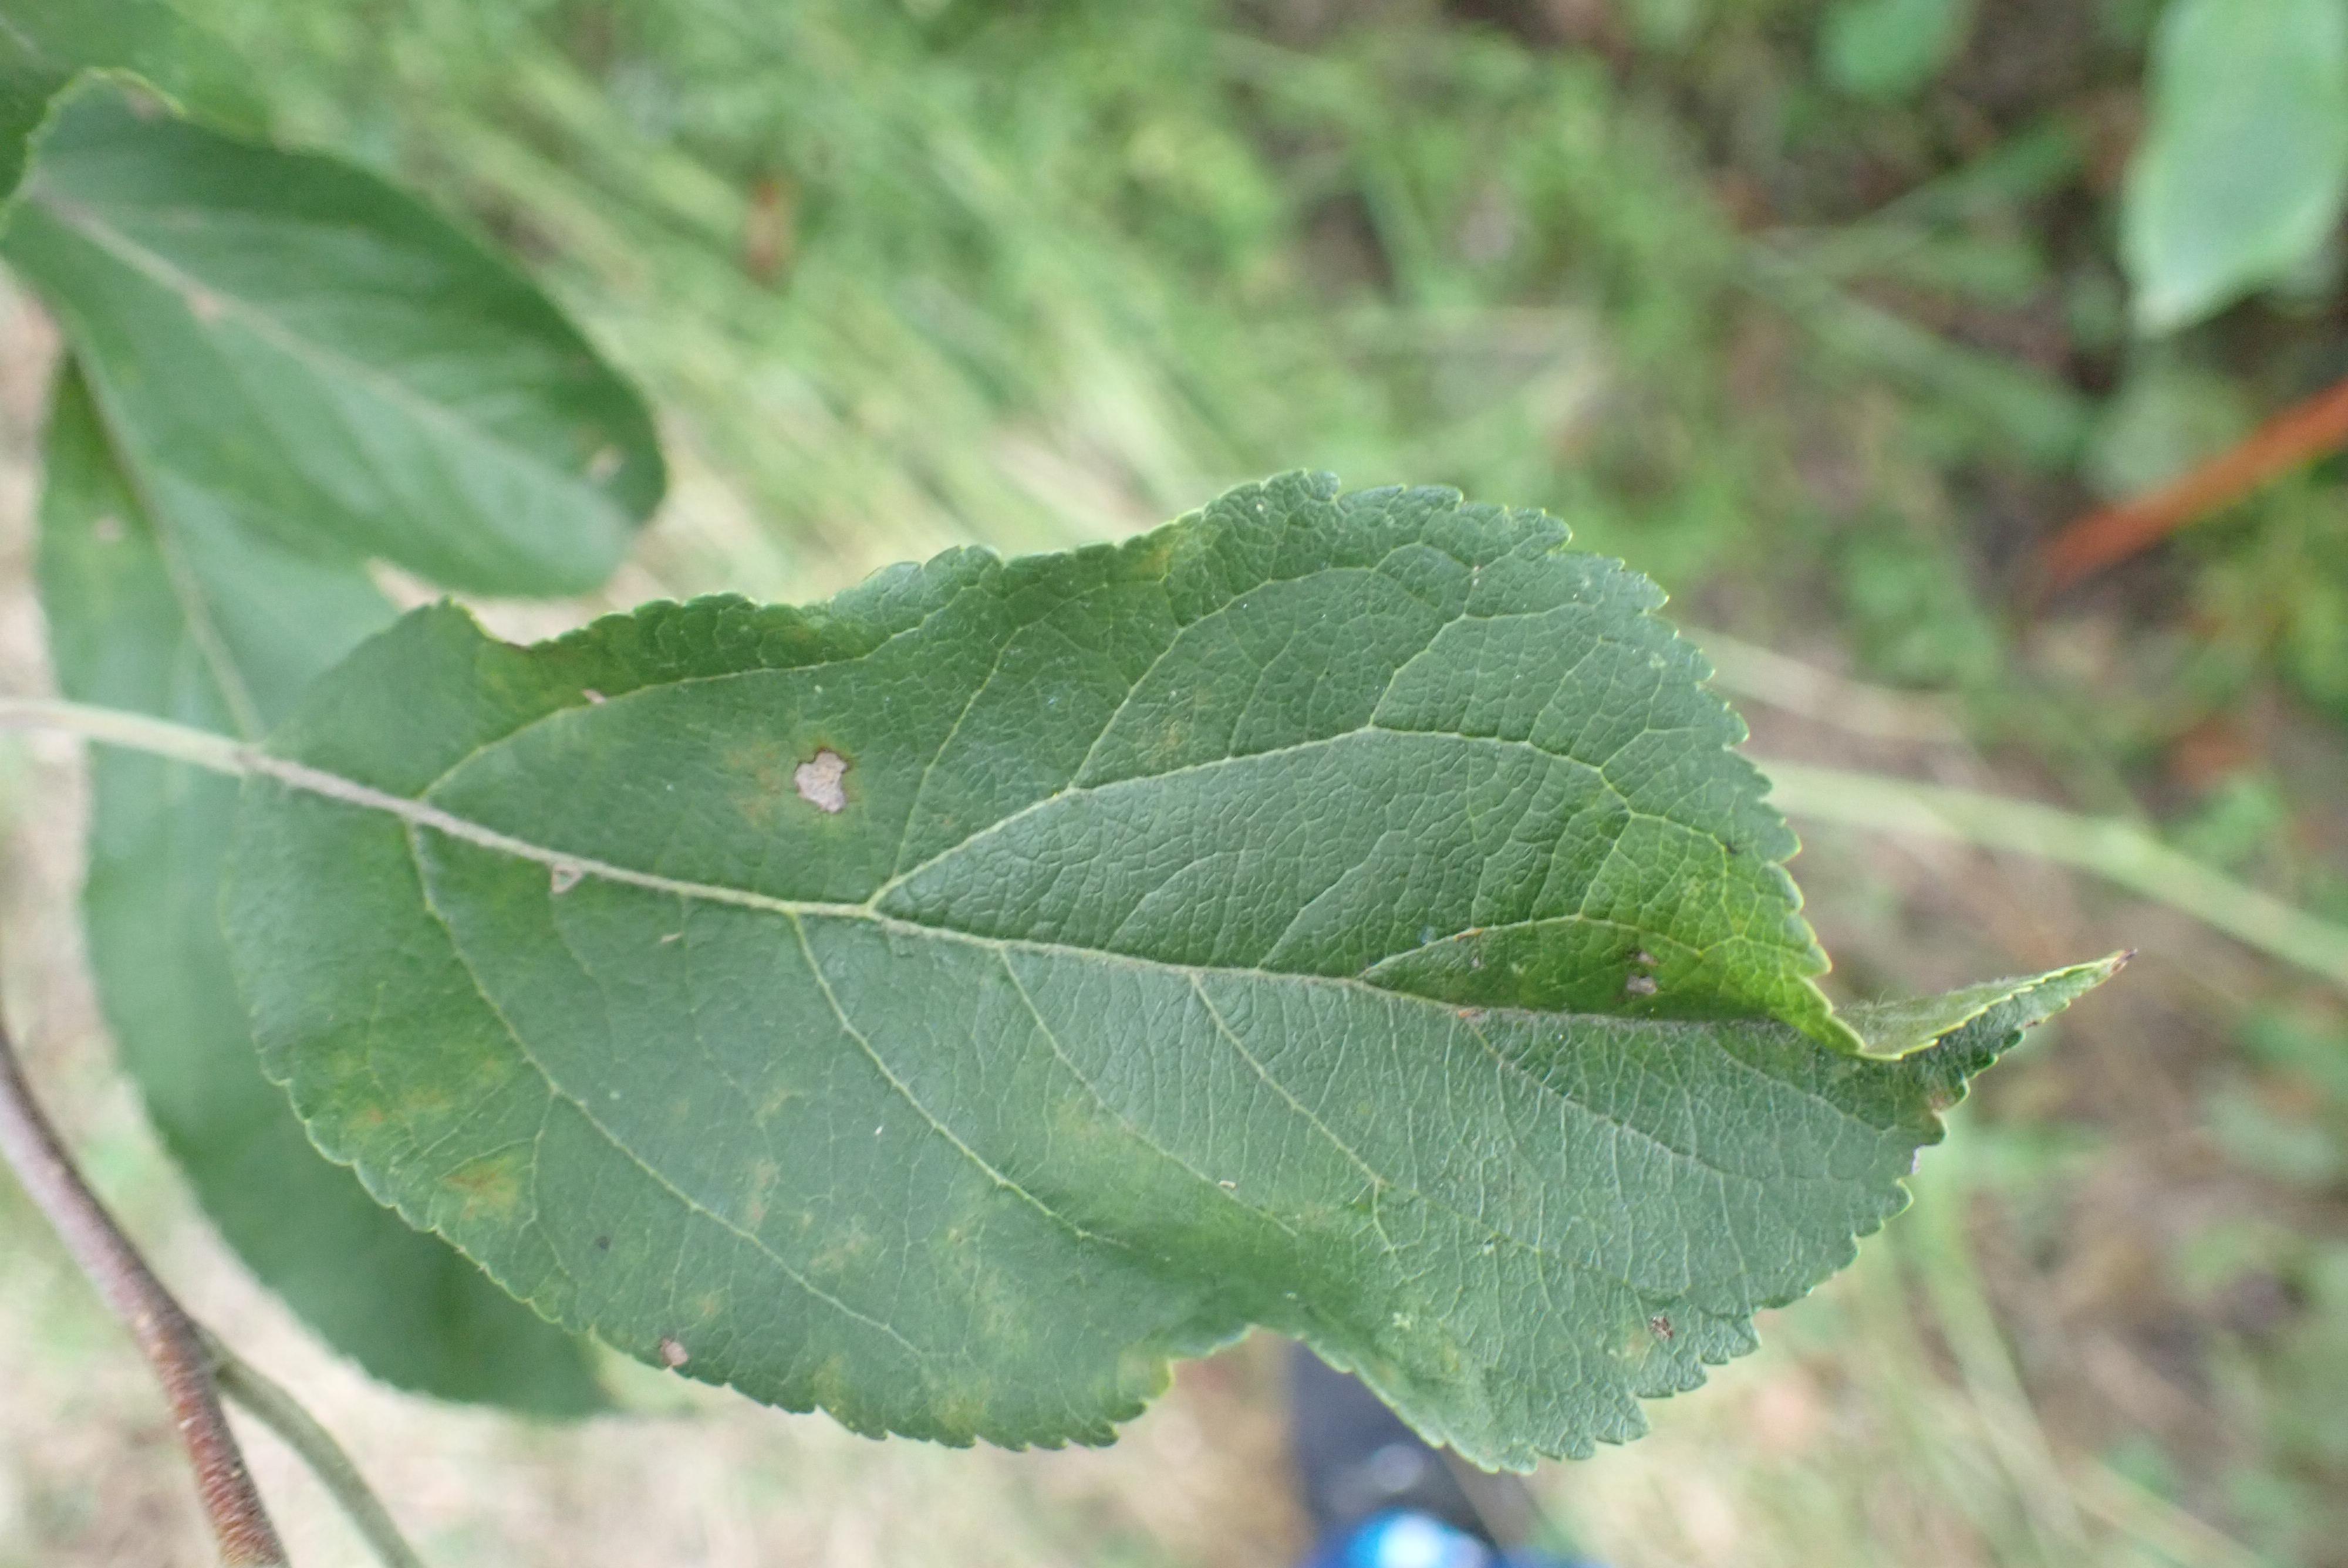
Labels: scab, frog_eye_leaf_spot